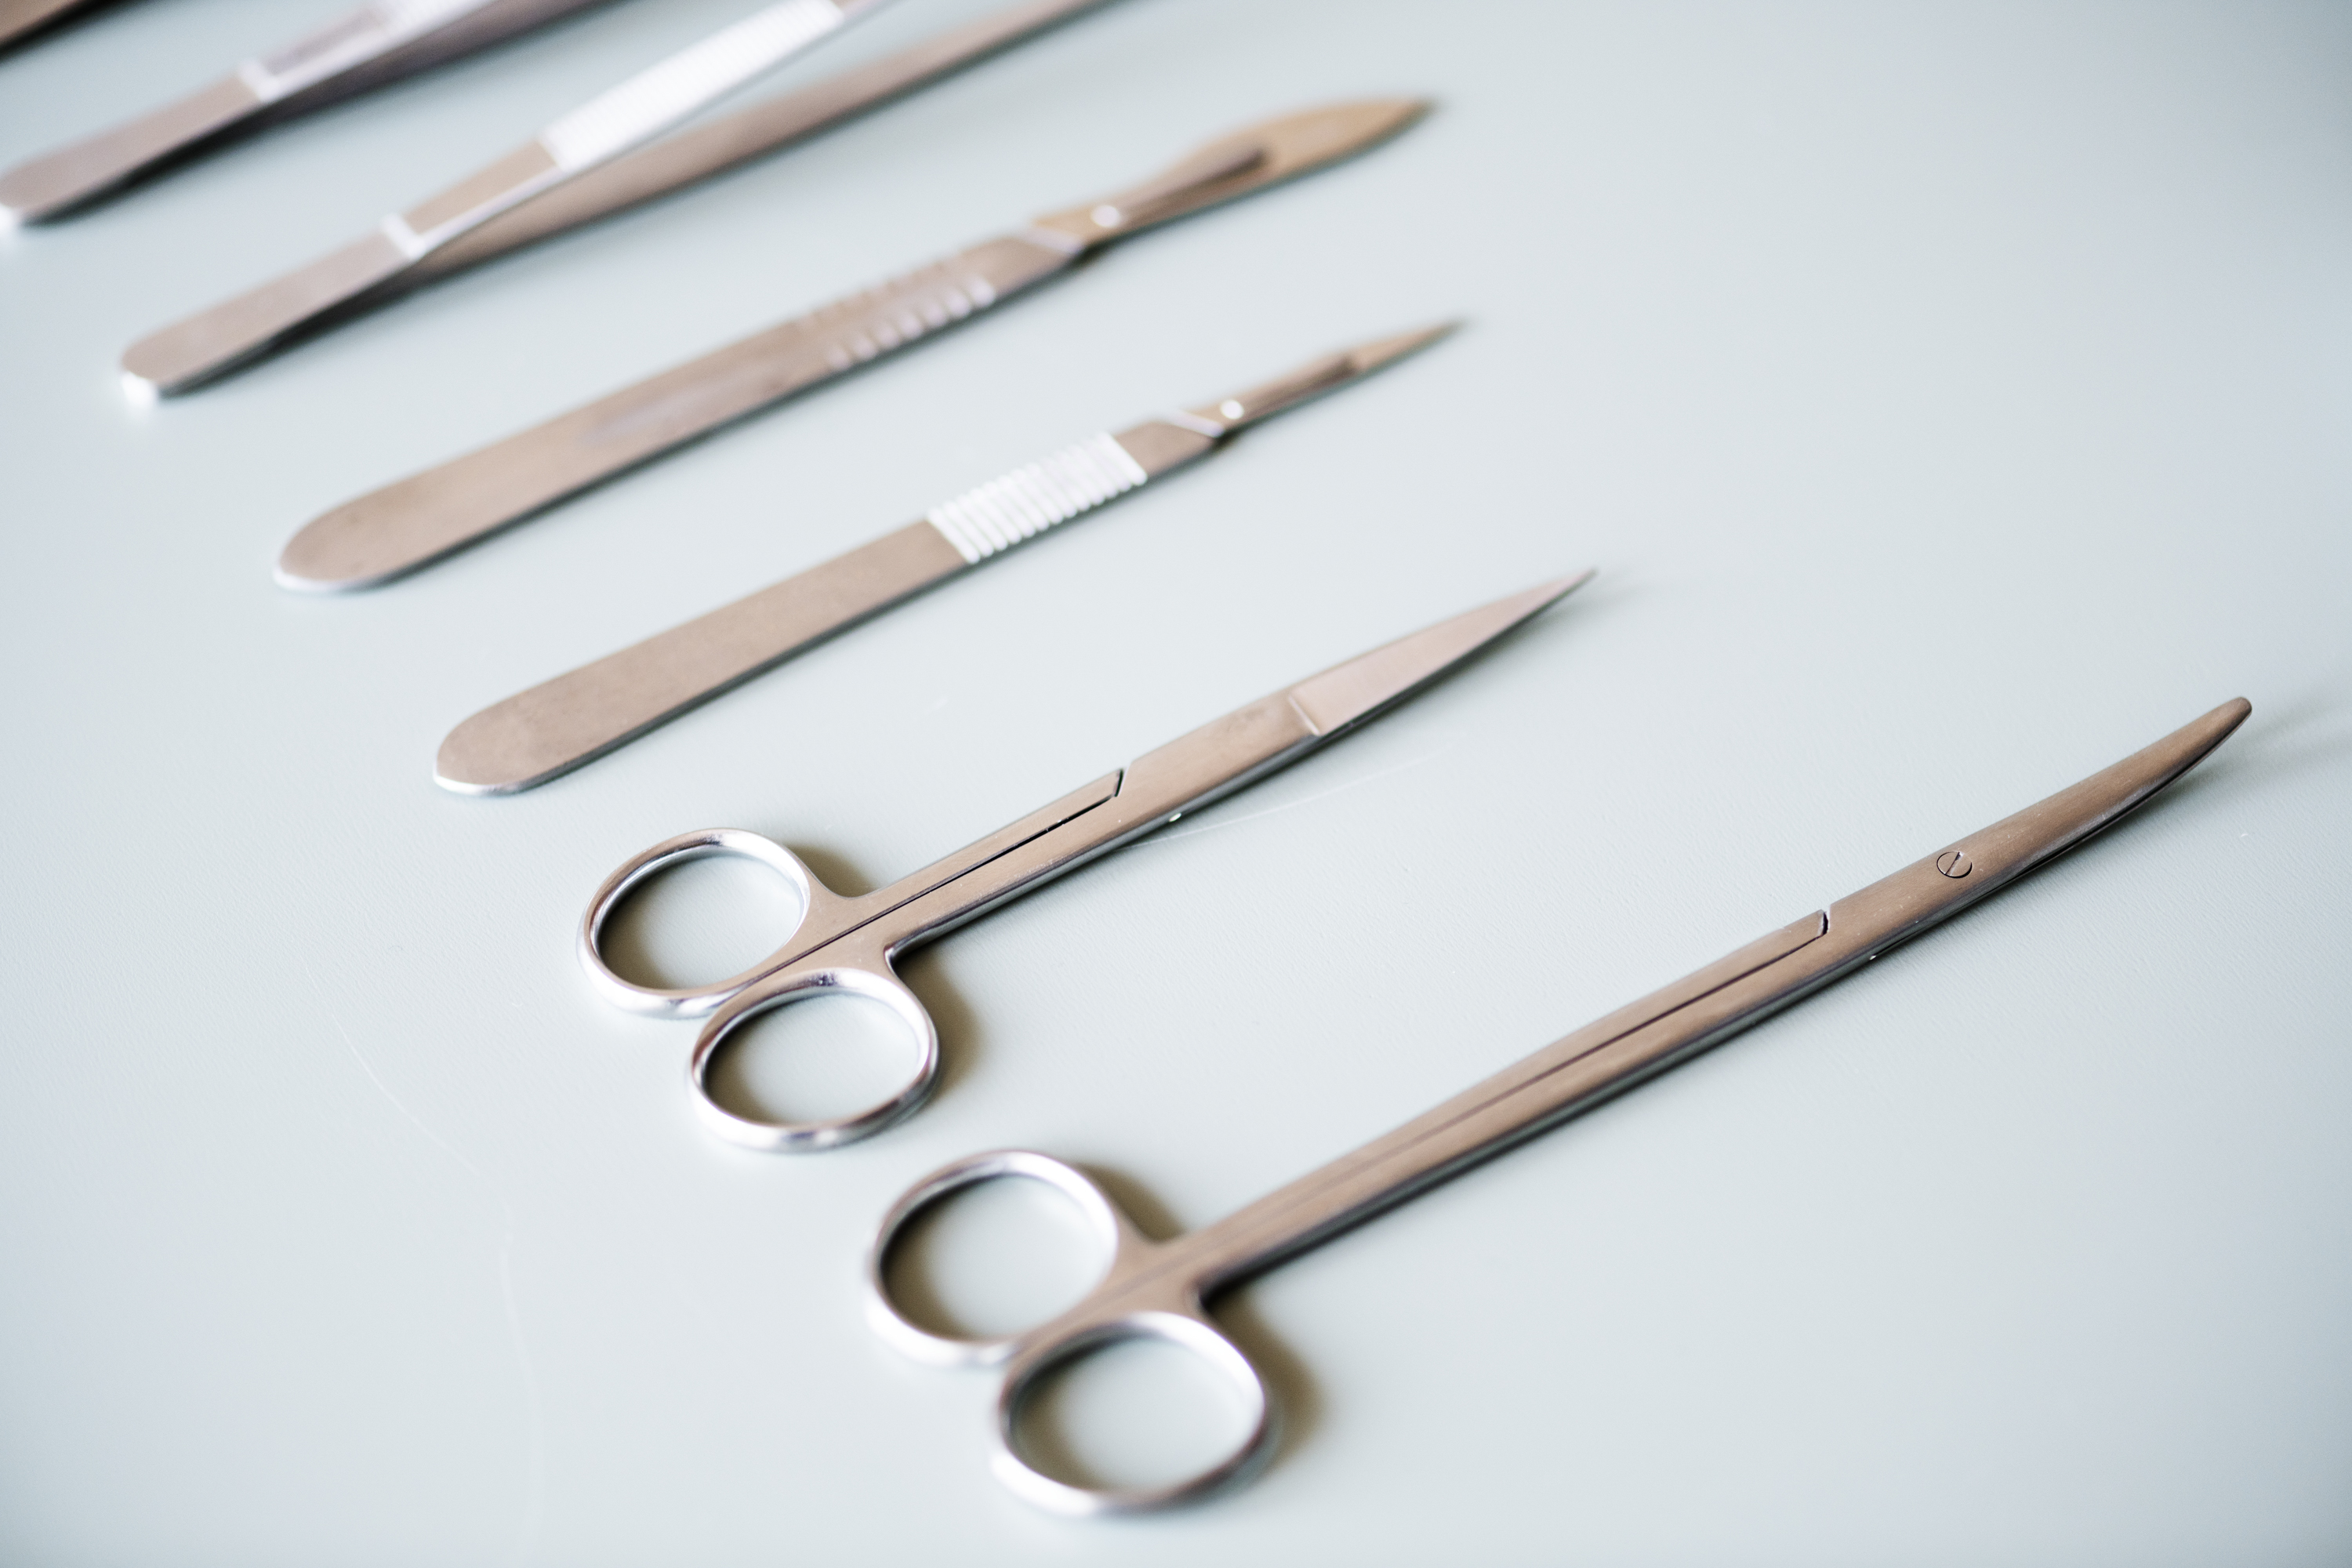
care, closeup, equipment, flat lay, flatlay, forceps, health, healthcare, instrument, isolated, knife, medical, medicine, metal, operation, professional, scalpel, scissors, set, sharp, stainless, steel, supplies, surgeon, surgery, surgical, tags, tool, treatment, font